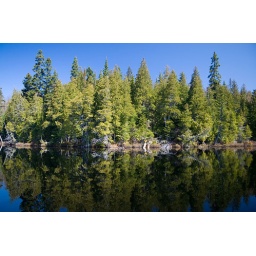
Pine trees reflected on a clear lake in the Mastigouche Nature Reserve